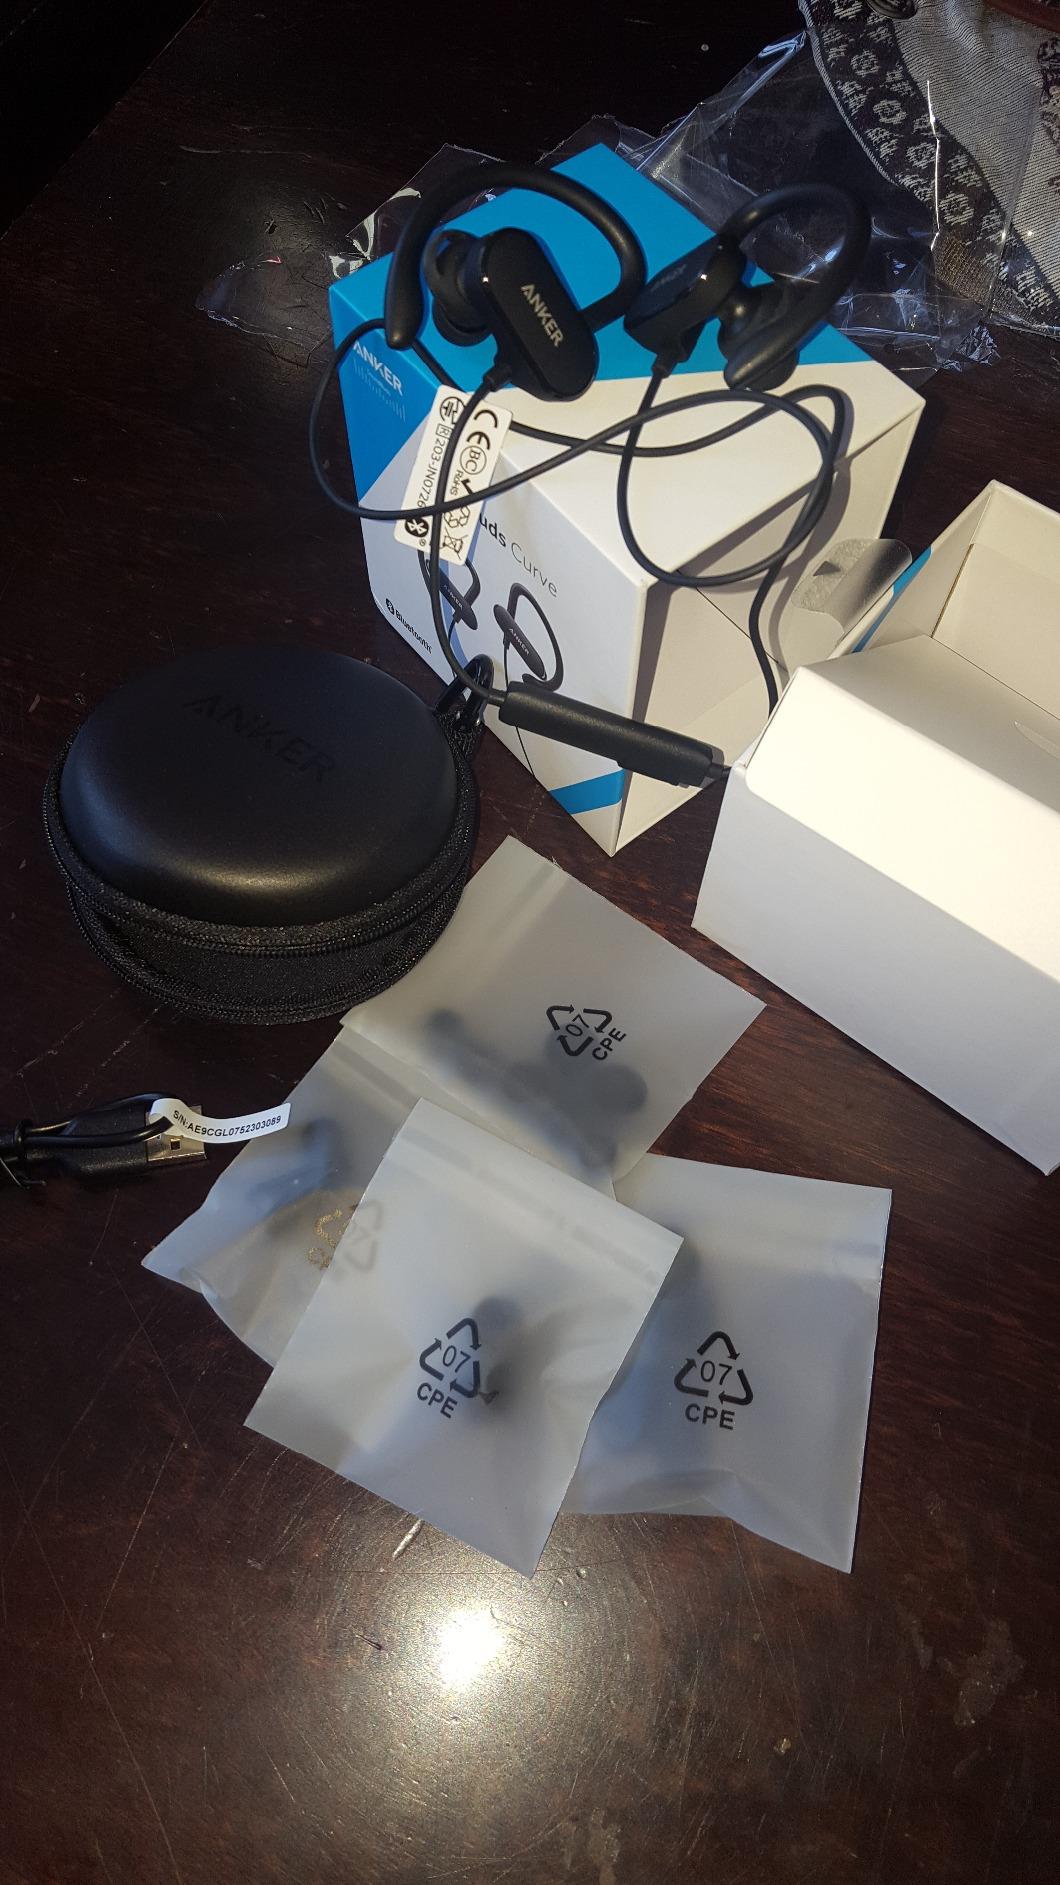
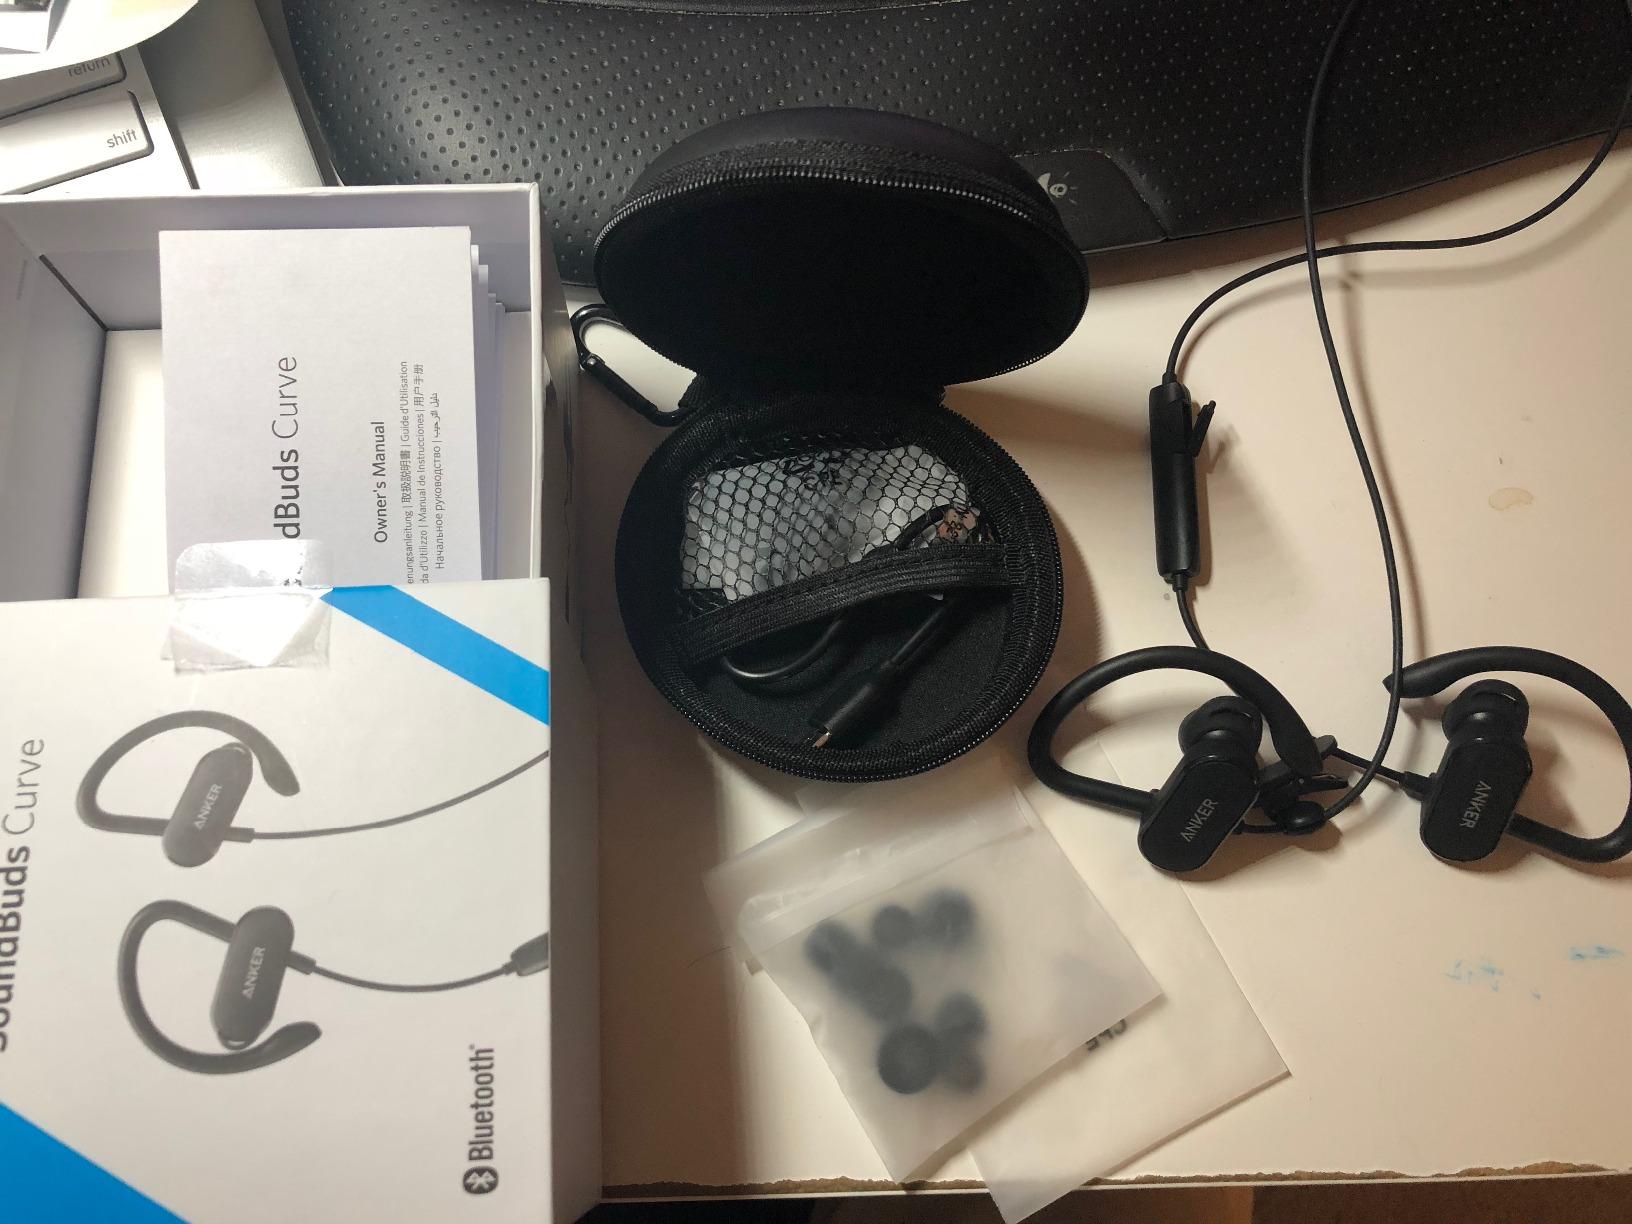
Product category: headphones
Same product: yes